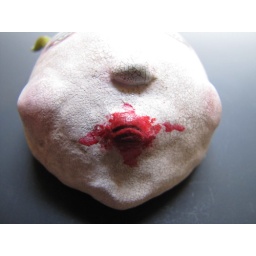
wip-mouth of gobin queen wall sculpture - approx 3&amp;quot; in diameter. made of paper clay. hand painted. crackle finish. stained.